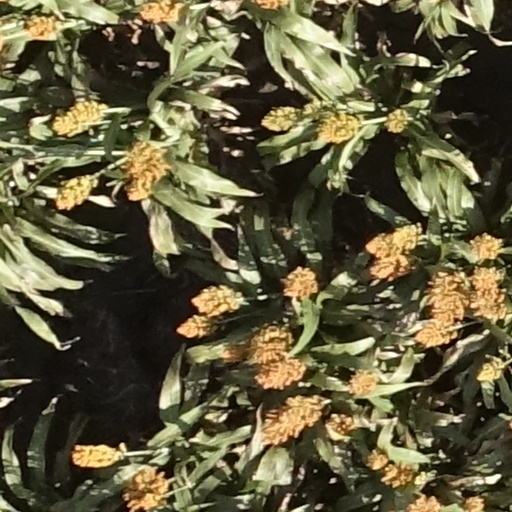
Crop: sorghum